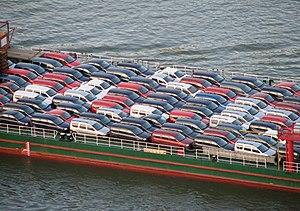
Péniche Han Krum transportant des voitures (Dacia Logan MCV) sur le Danude à Budapest, Hongrie.